Abalone

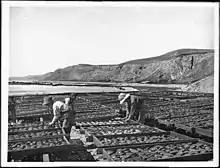
Workers drying abalone shells in the sun in southern California, "circa" 1900

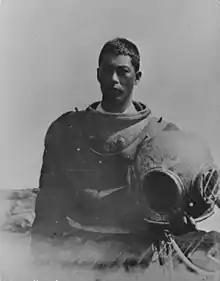
A young Japanese abalone diver in California in 1905

Sport harvesting of red abalone is permitted with a California fishing license and an abalone stamp card. In 2008, the abalone card also came with a set of 24 tags. This was reduced to 18 abalone per year in 2014, and as of 2017 the limit has been reduced to 12, only nine of which may be taken south of Mendocino County. Legal-size abalone must be tagged immediately. Abalone may only be taken using breath-hold techniques or shorepicking; scuba diving for abalone is strictly prohibited. Taking of abalone is not permitted south of the mouth of San Francisco Bay. A size minimum of measured across the shell is in place. A person may be in possession of only three abalone at any given time.